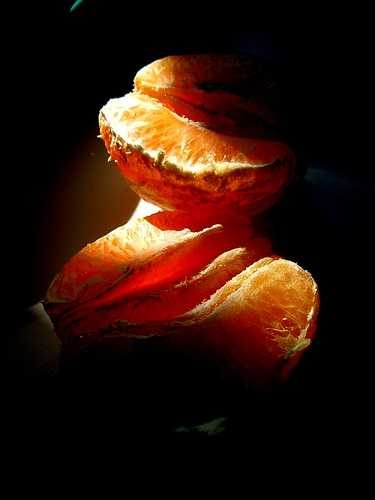
Label: Orange